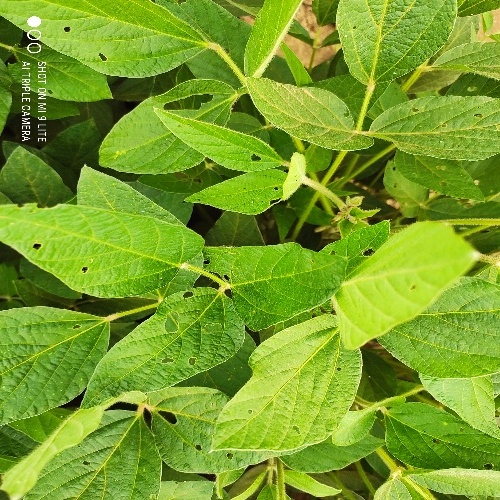
Label: Caterpillar